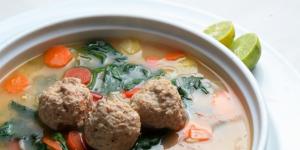
albondigas economicas